Tyler Lockett

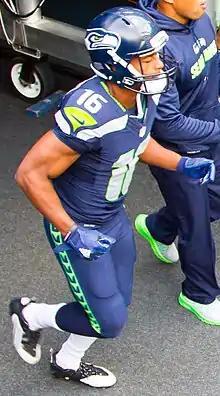
Lockett in the 2015 preseason

The Seattle Seahawks selected Lockett in the third round (69th overall) of the 2015 NFL draft. In order to select Lockett, the Seahawks traded their third-, fourth-, fifth-, and sixth-round picks (95th, 112th, 167th, and 181st overall) to the Washington Redskins in order to move up to the #69 pick in order to select Lockett.